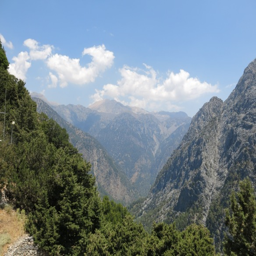
winding its way through mountain range